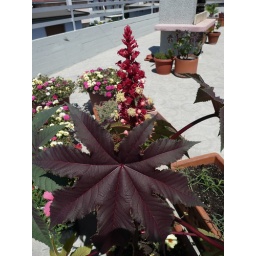
Castor oil plant in flower